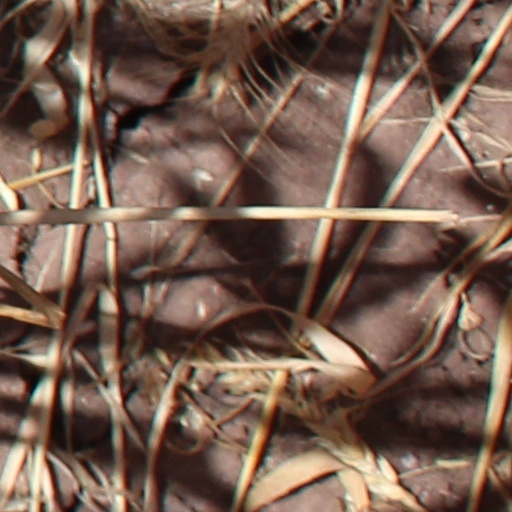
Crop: wheat